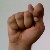
The image shows a hand gesture representing the letter 'T' in Indian Sign Language.